Bréguet–Sabin station

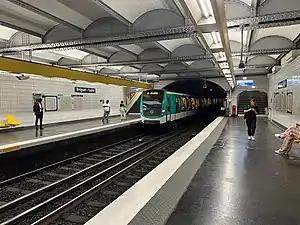

Bréguet–Sabin is a station on Line 5 of the Paris Métro, located in the 11th arrondissement of Paris.